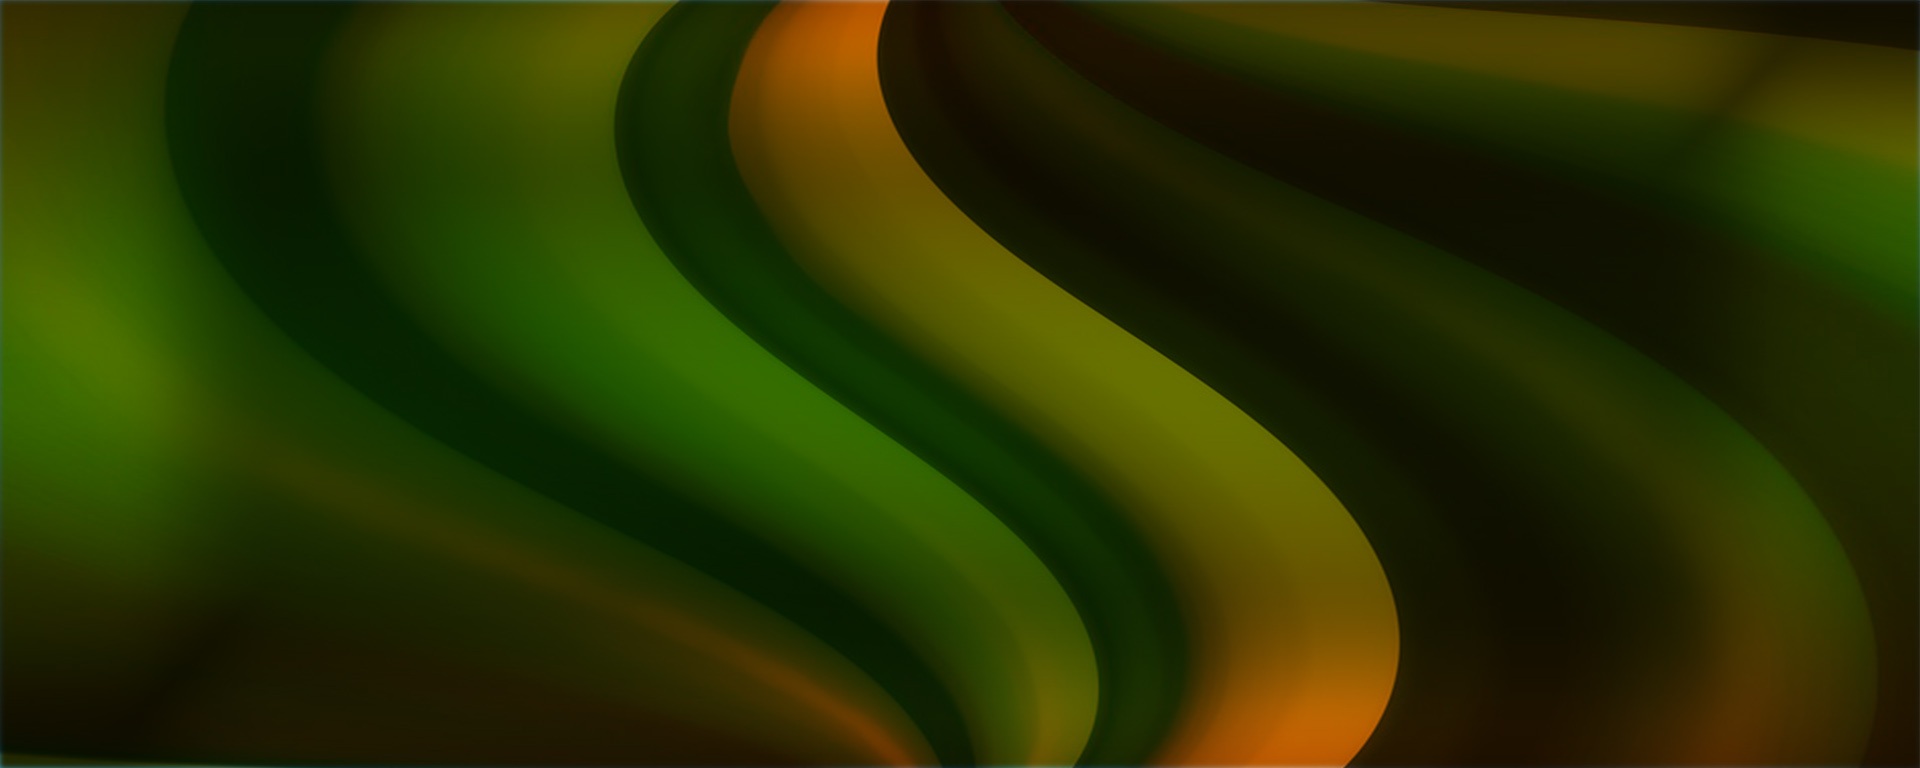
light, abstract, photography, sunlight, leaf, wave, atmosphere, line, green, reflection, color, yellow, circle, watercolor, close up, background, wallpaper, shape, macro photography, graphic art, plant stem, computer wallpaper